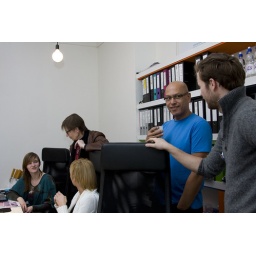
Foto's van 60MM in het VMK. Gemaakt door Sander de Groot; grootsfotografie.nl